Adego Erhiawarie Eferakeya

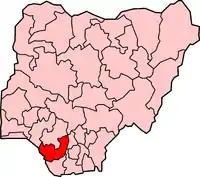
Delta State in Nigeria

Eferakeya was elected to the Nigerian Senate for the Delta Central constituency in 2007 on the platform of the People's Democratic Party (PDP). He was appointed to committees on Privatization, Health, Ethics & Petition, Establishment & Public Service and the Environment.